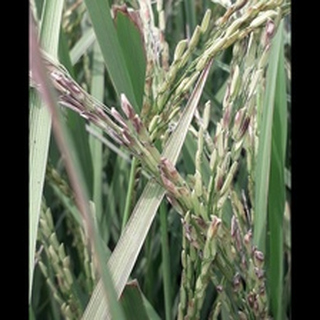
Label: diseased_rice